Elise Kemp

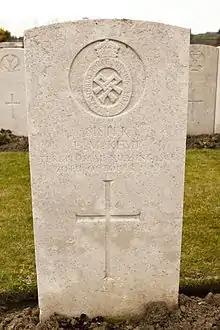
Headstone of Elise Kemp at Godewaersvelde British Cemetery

Elise Margaret Kemp (19 June 1881 – 20 October 1917) was a New Zealand-born nurse who served in the Territorial Forces Nursing Service. She was the only New Zealand-born nurse killed in action on the Western Front during the First World War.